Data center

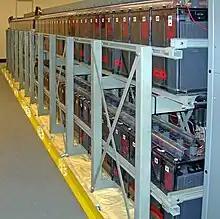
A bank of batteries in a large data center, used to provide power until diesel generators can start

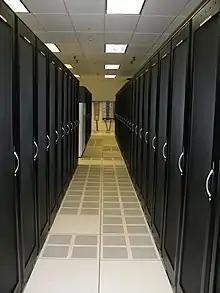
Typical cold aisle configuration with server rack fronts facing each other and cold air distributed through the raised floor

Backup power consists of one or more uninterruptible power supplies, battery banks, diesel or gas turbine generators.